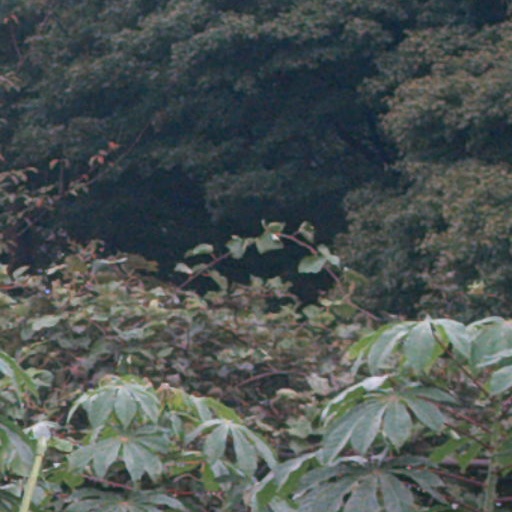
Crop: cassava